Dingo attack

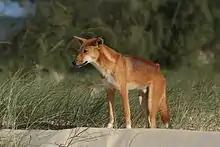
A dingo on K'gari in Queensland.

Dingo attacks on humans are rare in Australia, and when they do occur are generally on young children and small teenagers. However, dingoes are much more of a danger to livestock, especially to sheep and young cattle. The Dingo Fence was constructed in Southeast Australia to protect the livestock there from attacks.